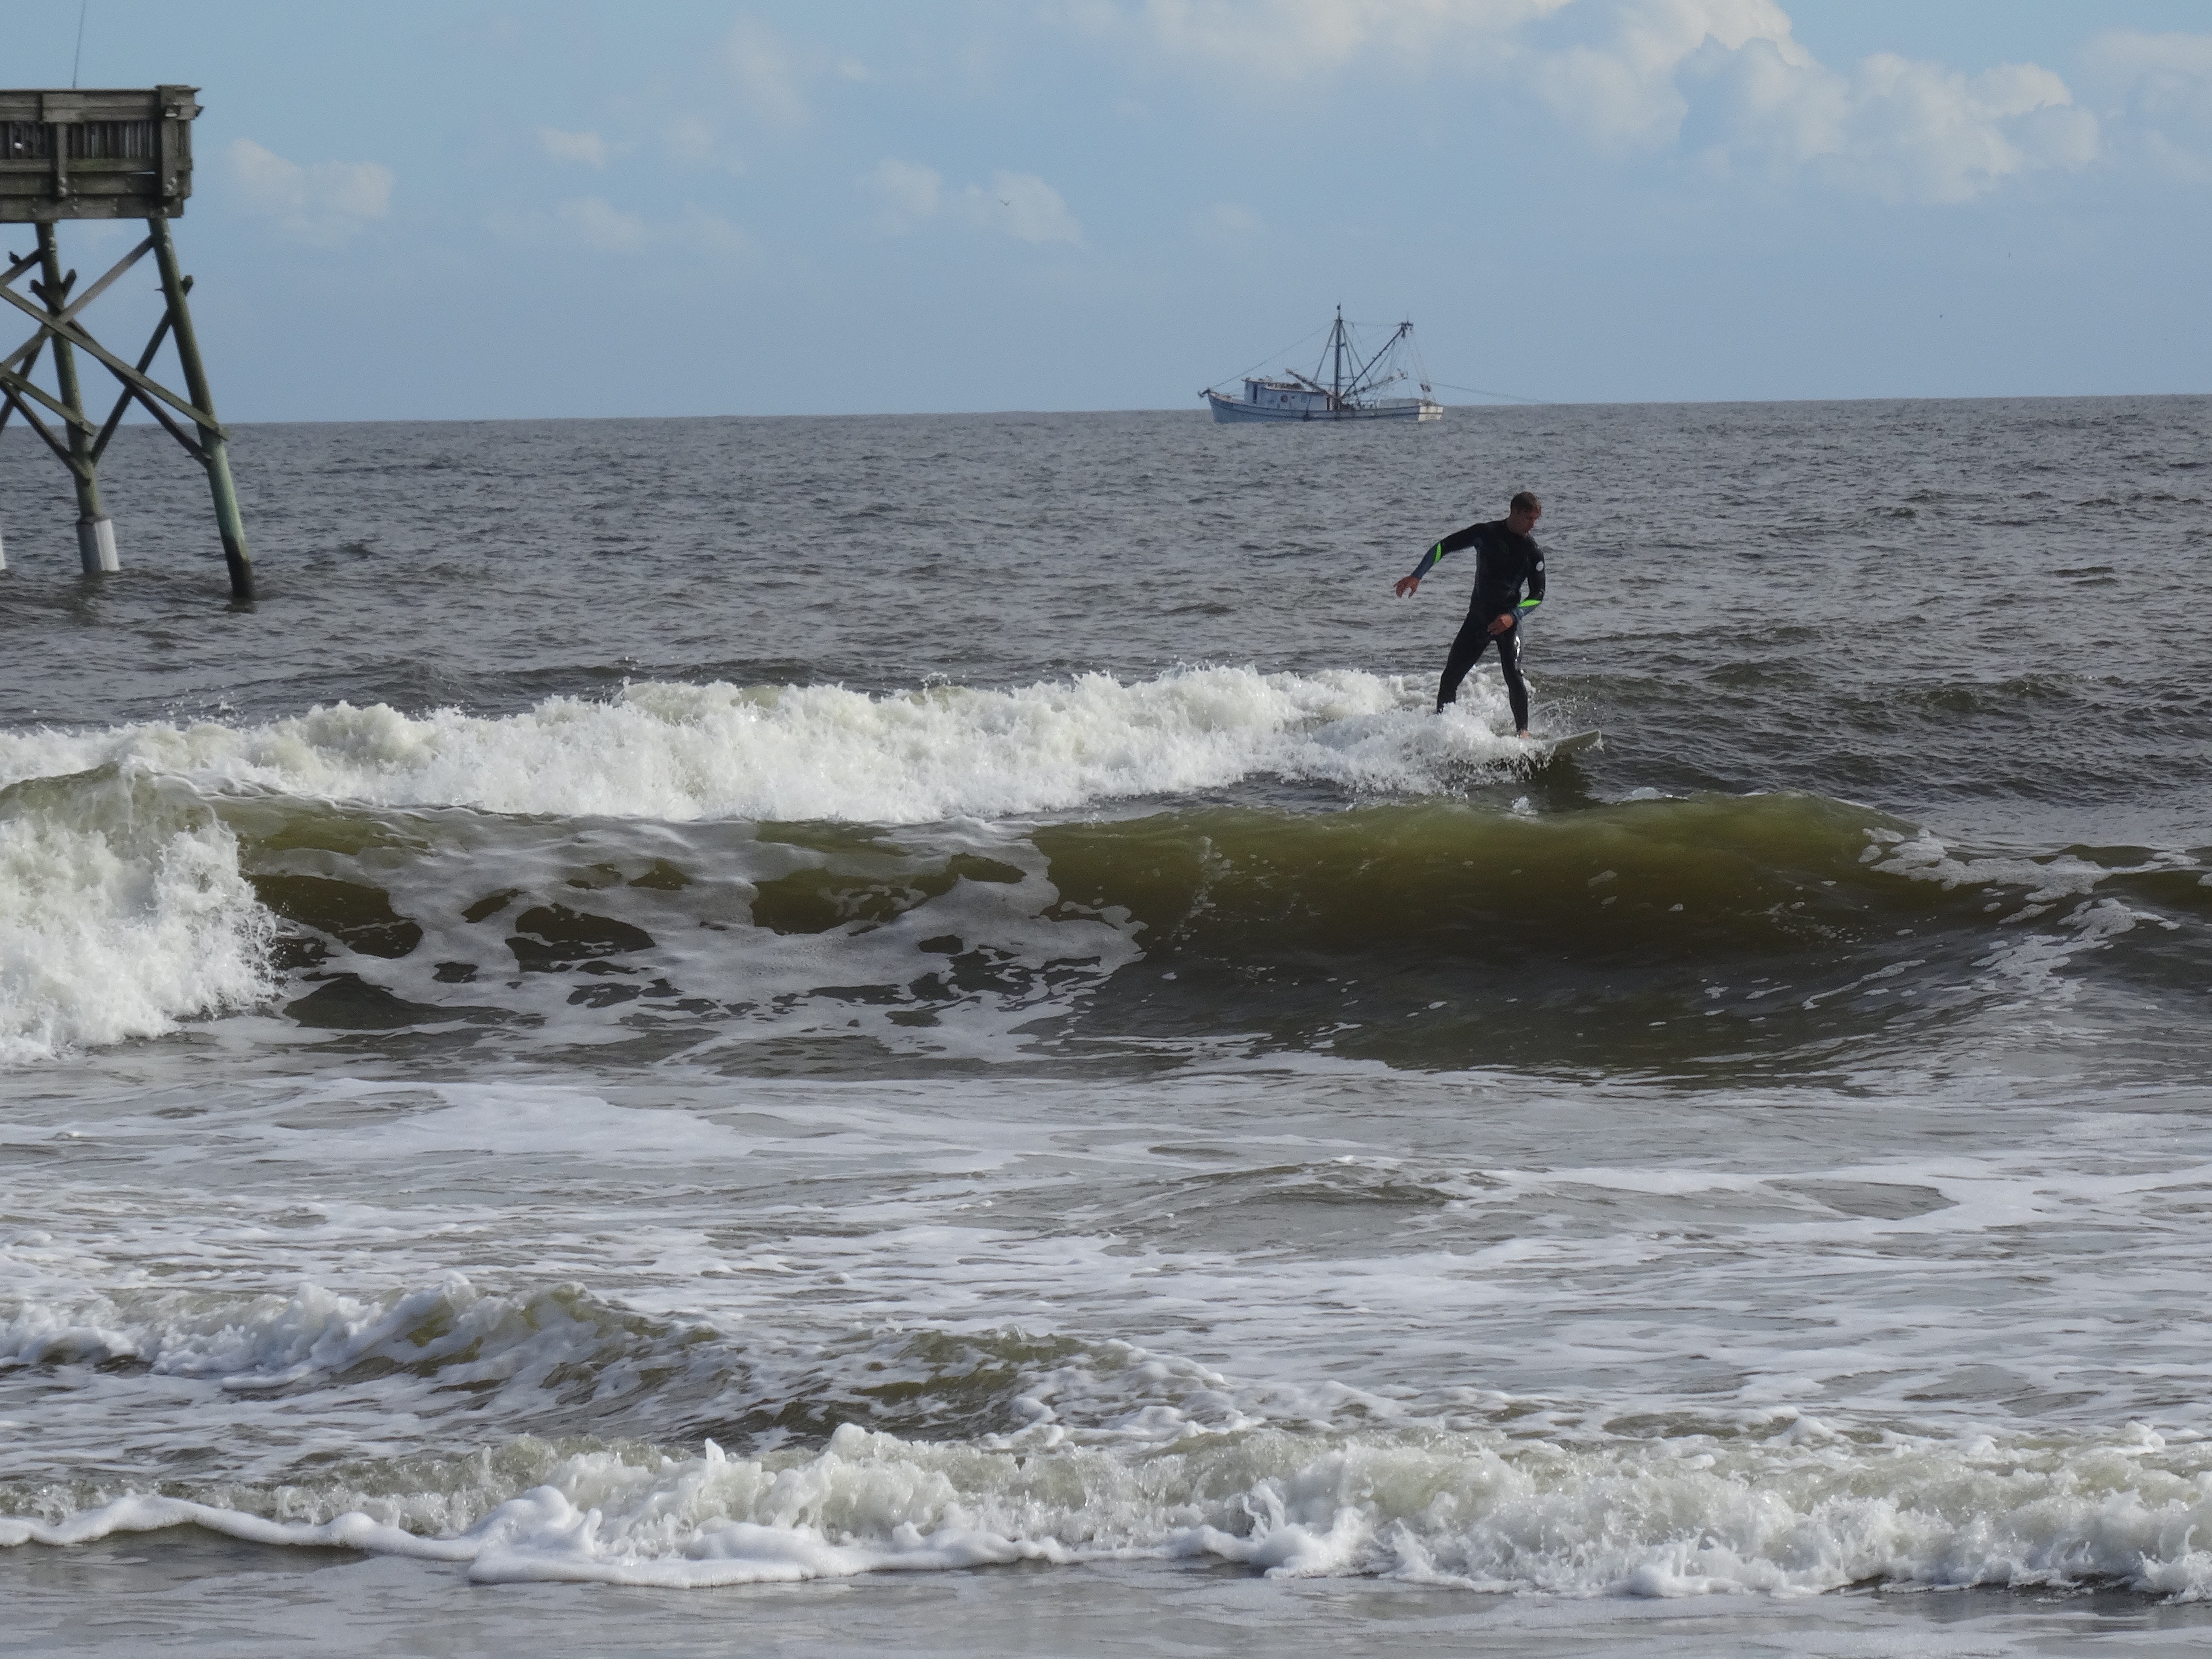
beach, sea, coast, water, ocean, shore, wave, wind, surfer, surf, surfing, paddle, sailing, balance, action, surfboard, golf, body of water, waves, sports, boating, windsurfing, water sport, wind wave, boardsport, surfing equipment and supplies, surface water sports